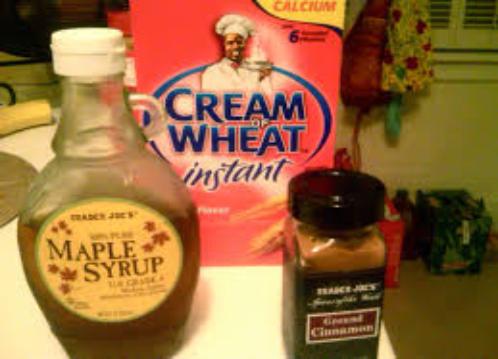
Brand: Cream of Wheat
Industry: Food